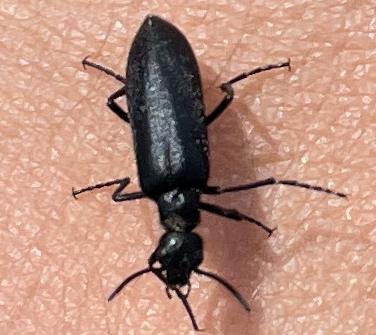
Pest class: occasional_pest